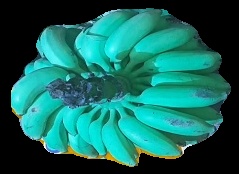
Variety: elakki-bale
Grade: grade2